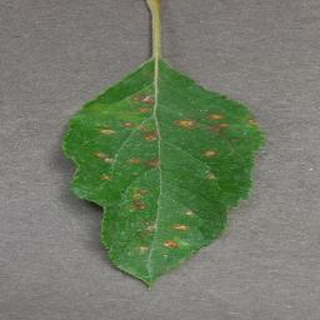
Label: apple_cedar_apple_rust